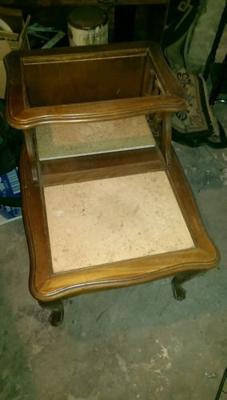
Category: table